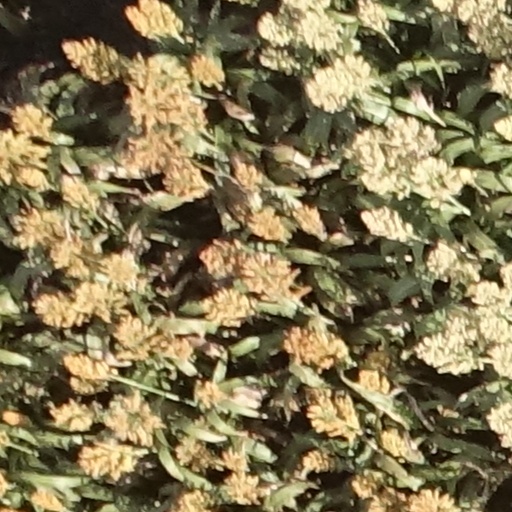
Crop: sorghum